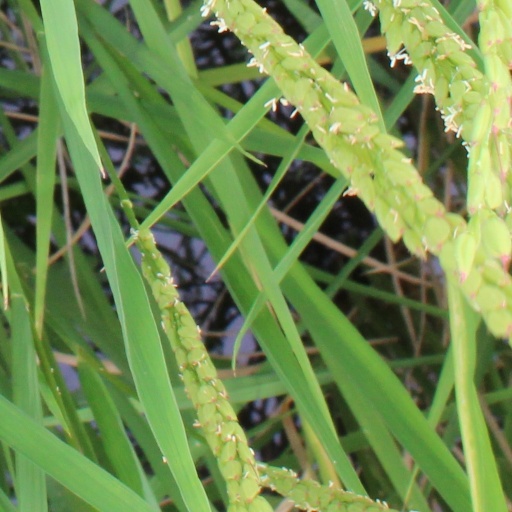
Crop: rice